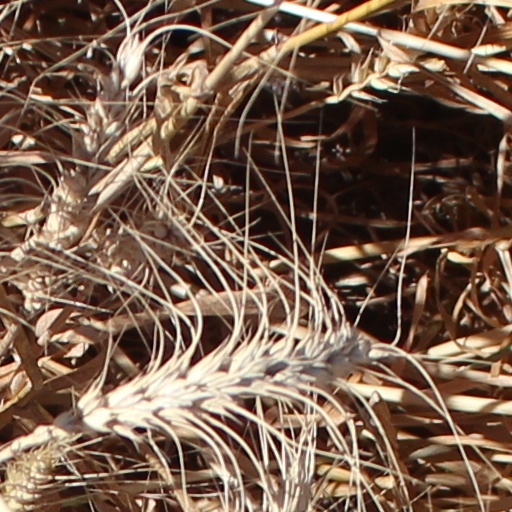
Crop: wheat